Archontophoenix tuckeri

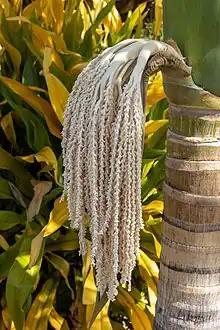
Fruiting

Palm to 20 m tall, trunk to 26 cm in diameter and expanded at the base. Leaves about 3 m long with a moderate lateral twist. Crownshaft is green. Pinnae have silver/grey scales below and tend to be semi-pendulous in the apical 1/3. They lack ramenta on the midrib below. The inflorescence, branched to 3 orders, usually holds the branches erect though they become pendulous in fruit; it is usually wider than long and remains green with maturation of the fruit. Flowers are white/cream. Staminate flower has 13-19 stamens. Fruit is red/brick-red at maturity, 17–25 mm long. Fibres in the mesocarp are in two distinct layers, the outer with thin straight fibres, the inner with thick, fiat to 0.3 mm wide, usually held tight in the dried state.